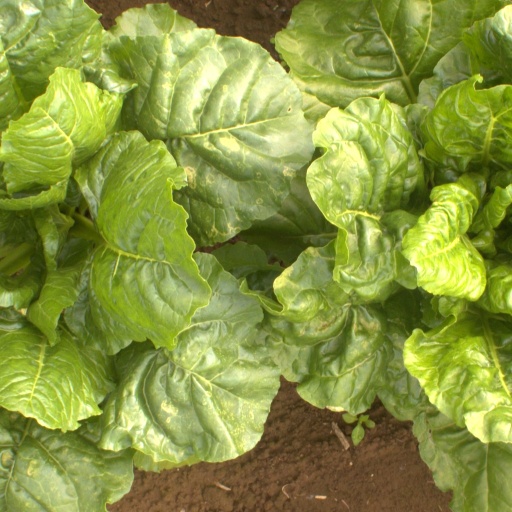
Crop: sugar beet